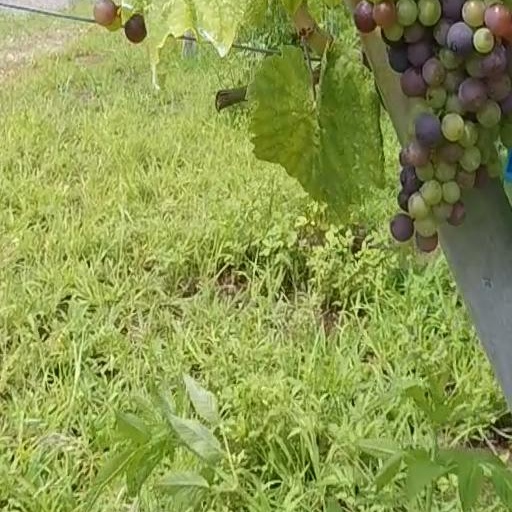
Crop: grape